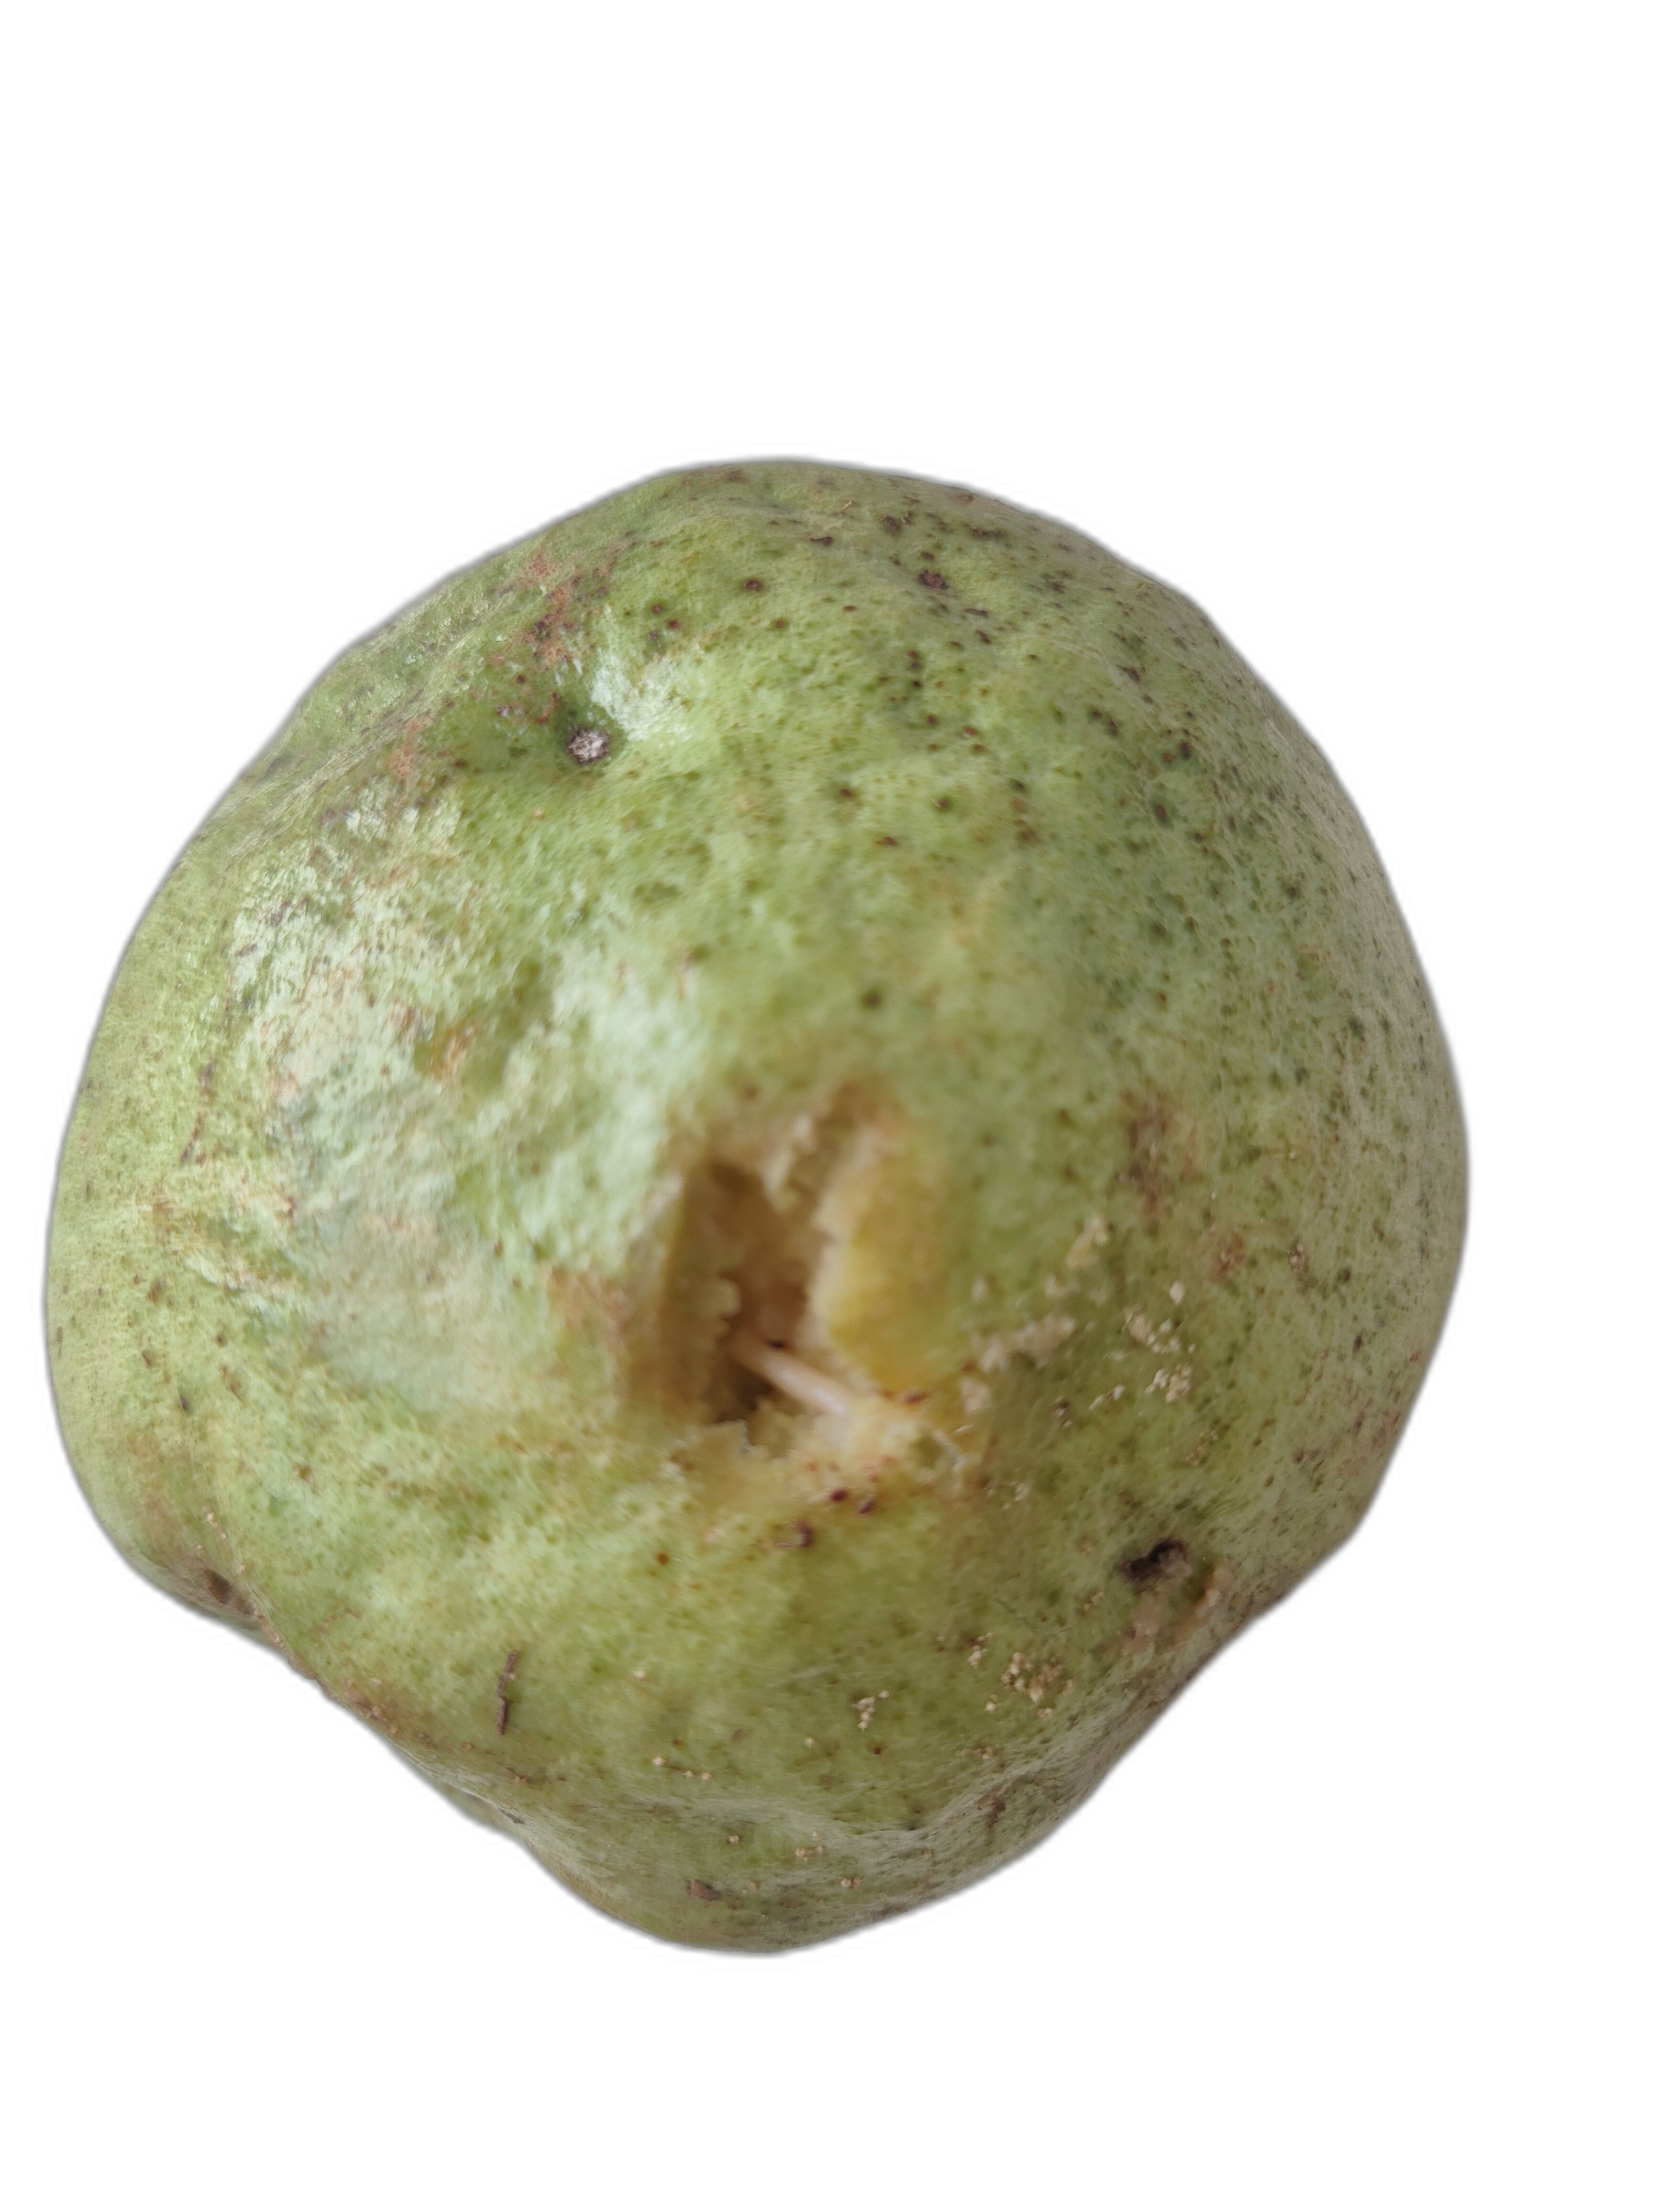
Plant part: fruit
Disease: Styler end root